Julie Nixon Eisenhower

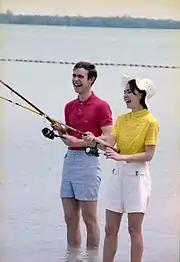
Julie and David Eisenhower fishing in Key Biscayne, Florida, in May 1971

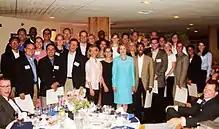
Eisenhower served as Chair of the White House Fellows program in the George W. Bush administration, pictured here with the 2003 class in Annapolis, Maryland

She began to date David Eisenhower in the fall of 1966 when they were freshmen at Smith College and Amherst College, respectively. They became engaged a year later. Both Julie and David have said that Mamie Eisenhower played a major part in their relationship. In 1966 during the funeral for Raymond Pitcairn, a friend of the Nixons, Julie mentioned to Mamie that she would be attending Smith College. Mamie told her of David's plans to go to Amherst College, and soon started trying to get David to call on her.